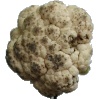
Label: Cauliflower 1